Mishpatim

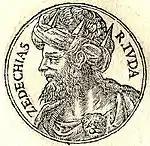
Zedekiah (1553 etching published by Guillaume Rouille)

The haftarah for the parashah is Jeremiah 34:8–22 and 33:25–26.